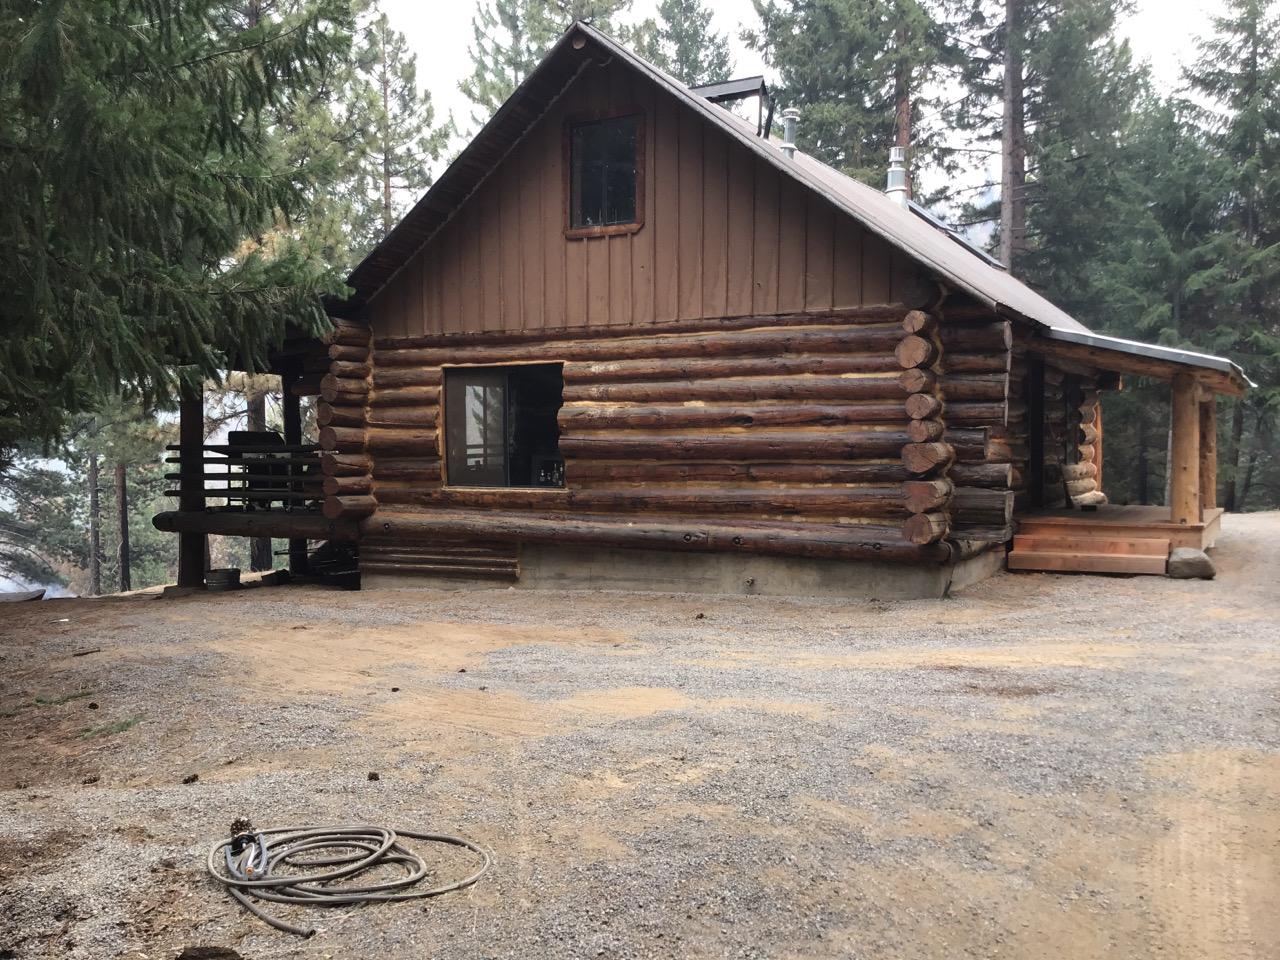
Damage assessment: no_damage